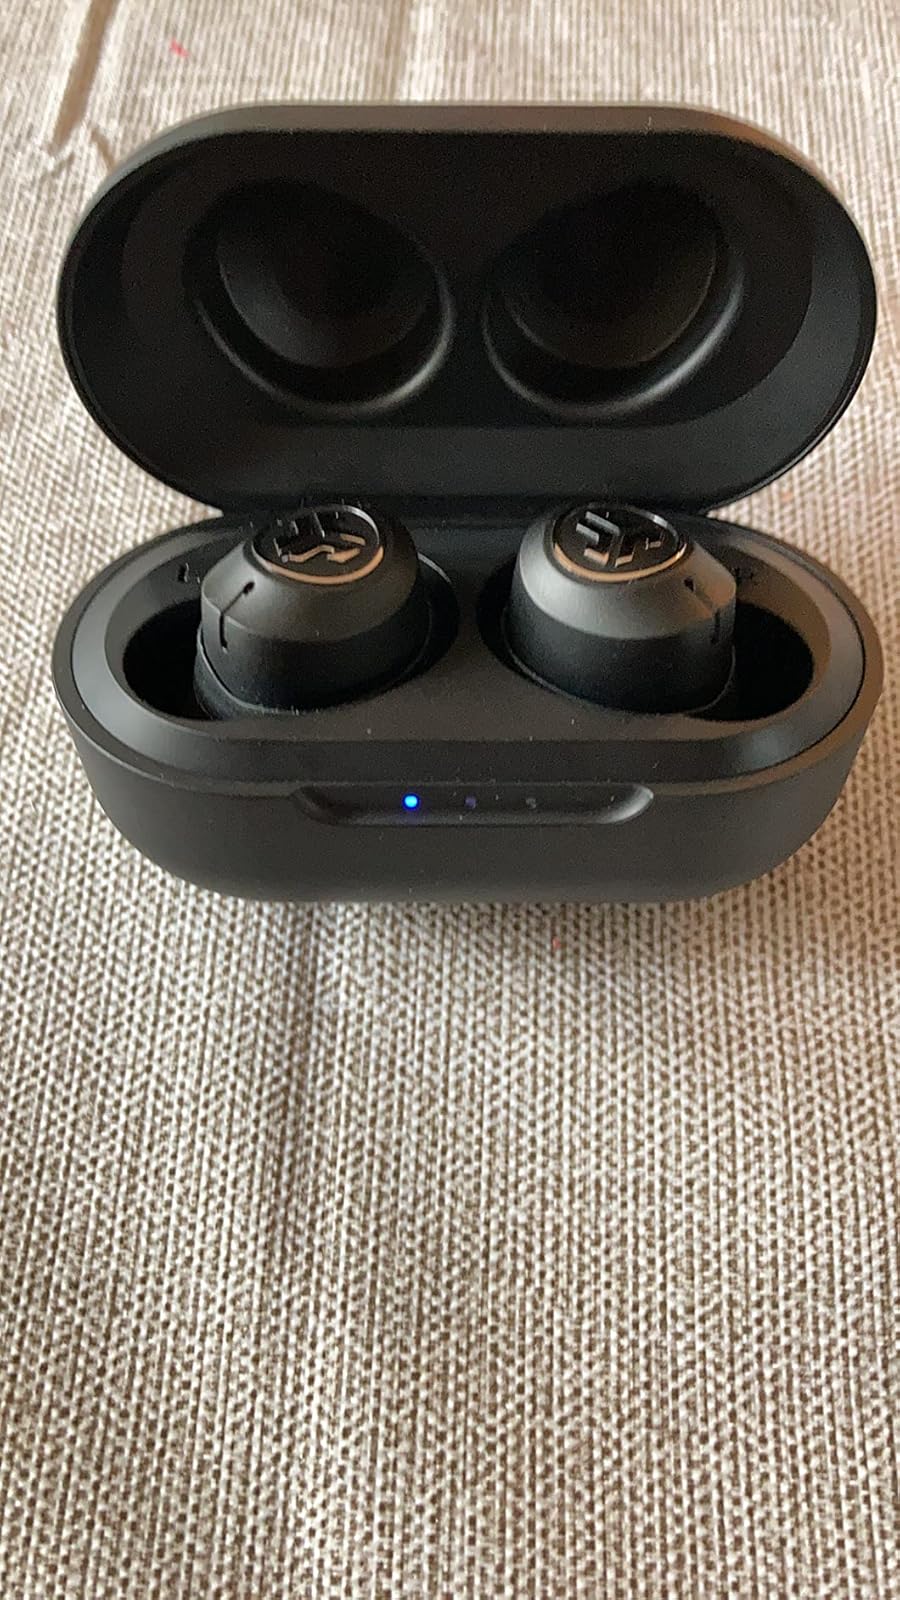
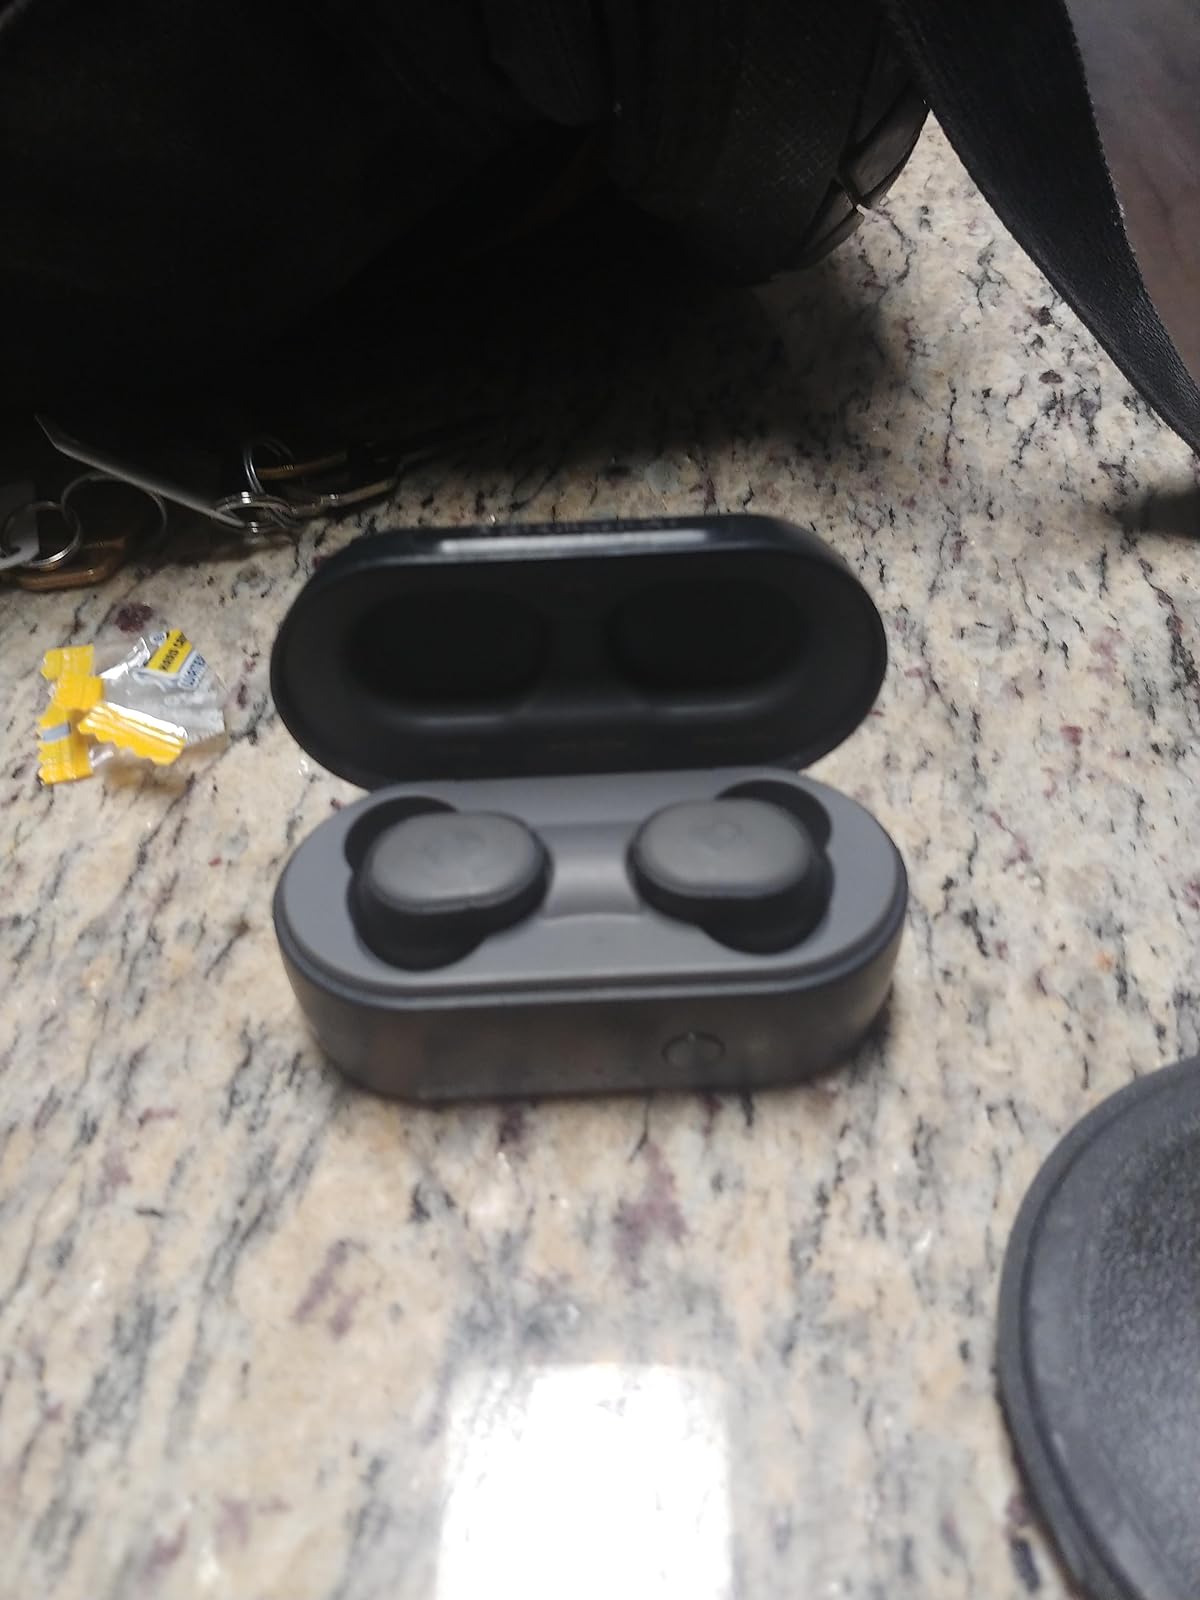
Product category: earbuds
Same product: no